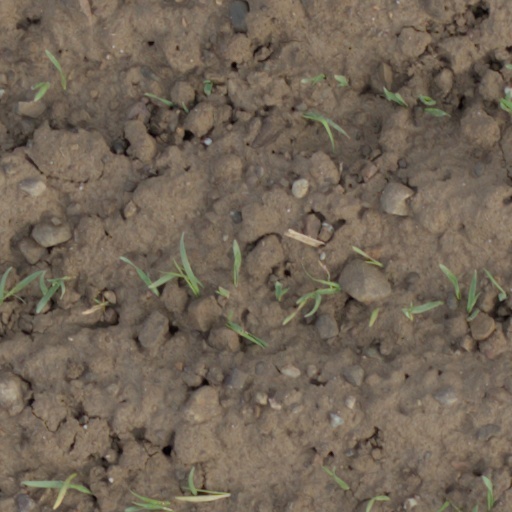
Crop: wheat